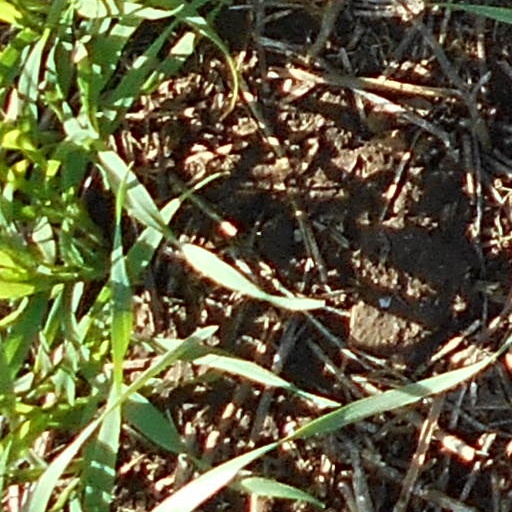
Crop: wheat